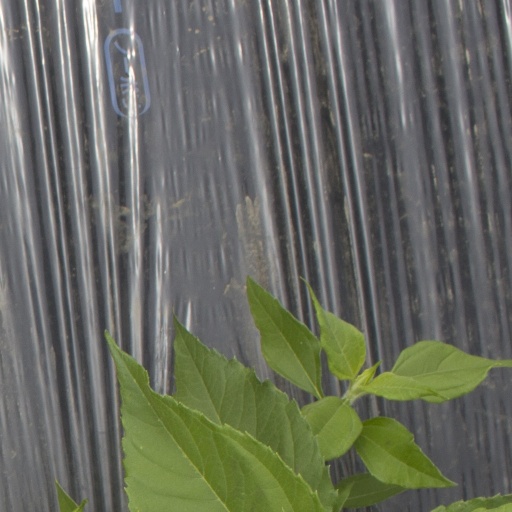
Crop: Jerusalem artichoke